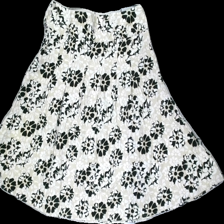
View: back
Type: Skirt
Category: Ladies
Brand: Fransa
Colors: White, Beige, Black
Material: 100% cotton
Pattern: Floral print
Cut: Regular
Size: 38
Season: All
Price range: 50-100
Recommended usage: Reuse